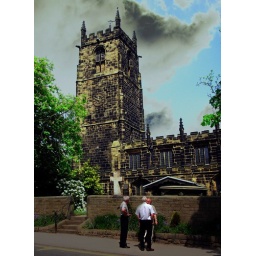
The main body of the church is 14th century, while the tower was put in place around 1500.